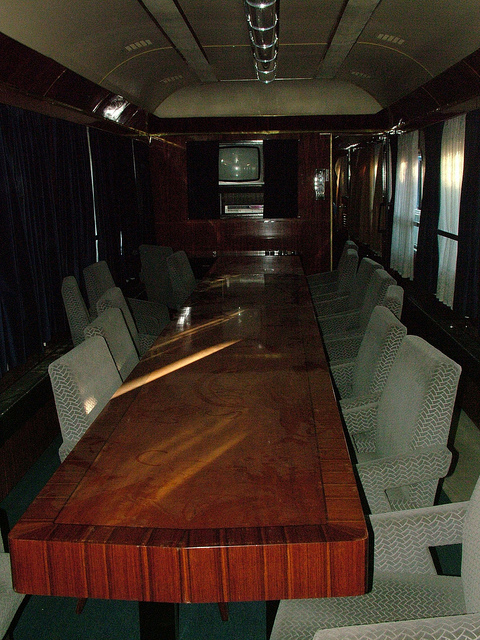
A conference table inside of a train.